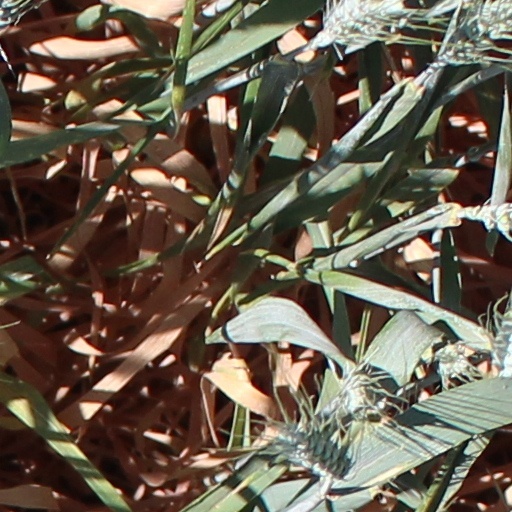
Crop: wheat